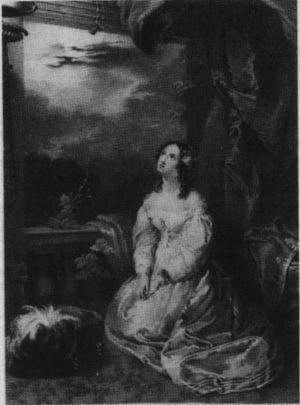
Mary Shelley [ˈmɛəɹɪ ˈʃɛli], née Mary Wollstonecraft Godwin le 30 août 1797 à Somers Town, un faubourg de Londres, et morte le 1ᵉʳ février 1851 à Belgravia, est une femme de lettres anglaise, romancière, dramaturge, essayiste, biographe et auteure de récits de voyage. Elle est surtout connue pour son roman Frankenstein ou le Prométhée moderne.